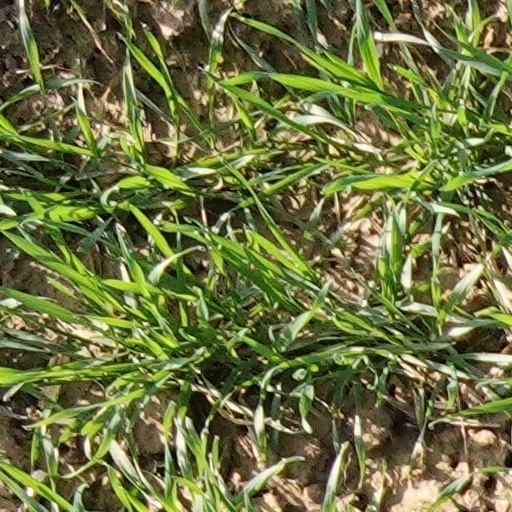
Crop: wheat